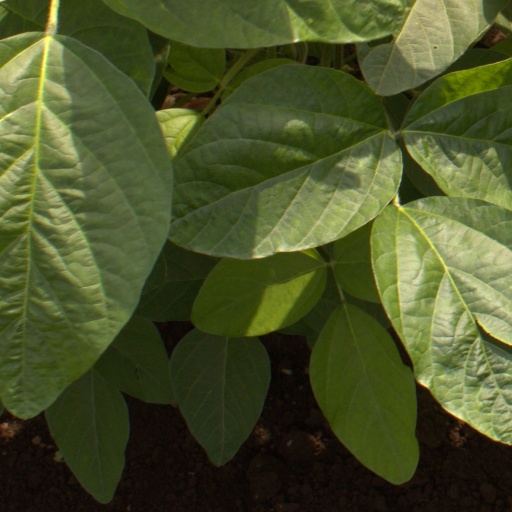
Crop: soybean